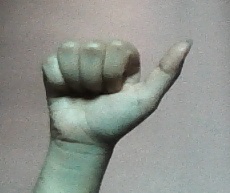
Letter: dhad